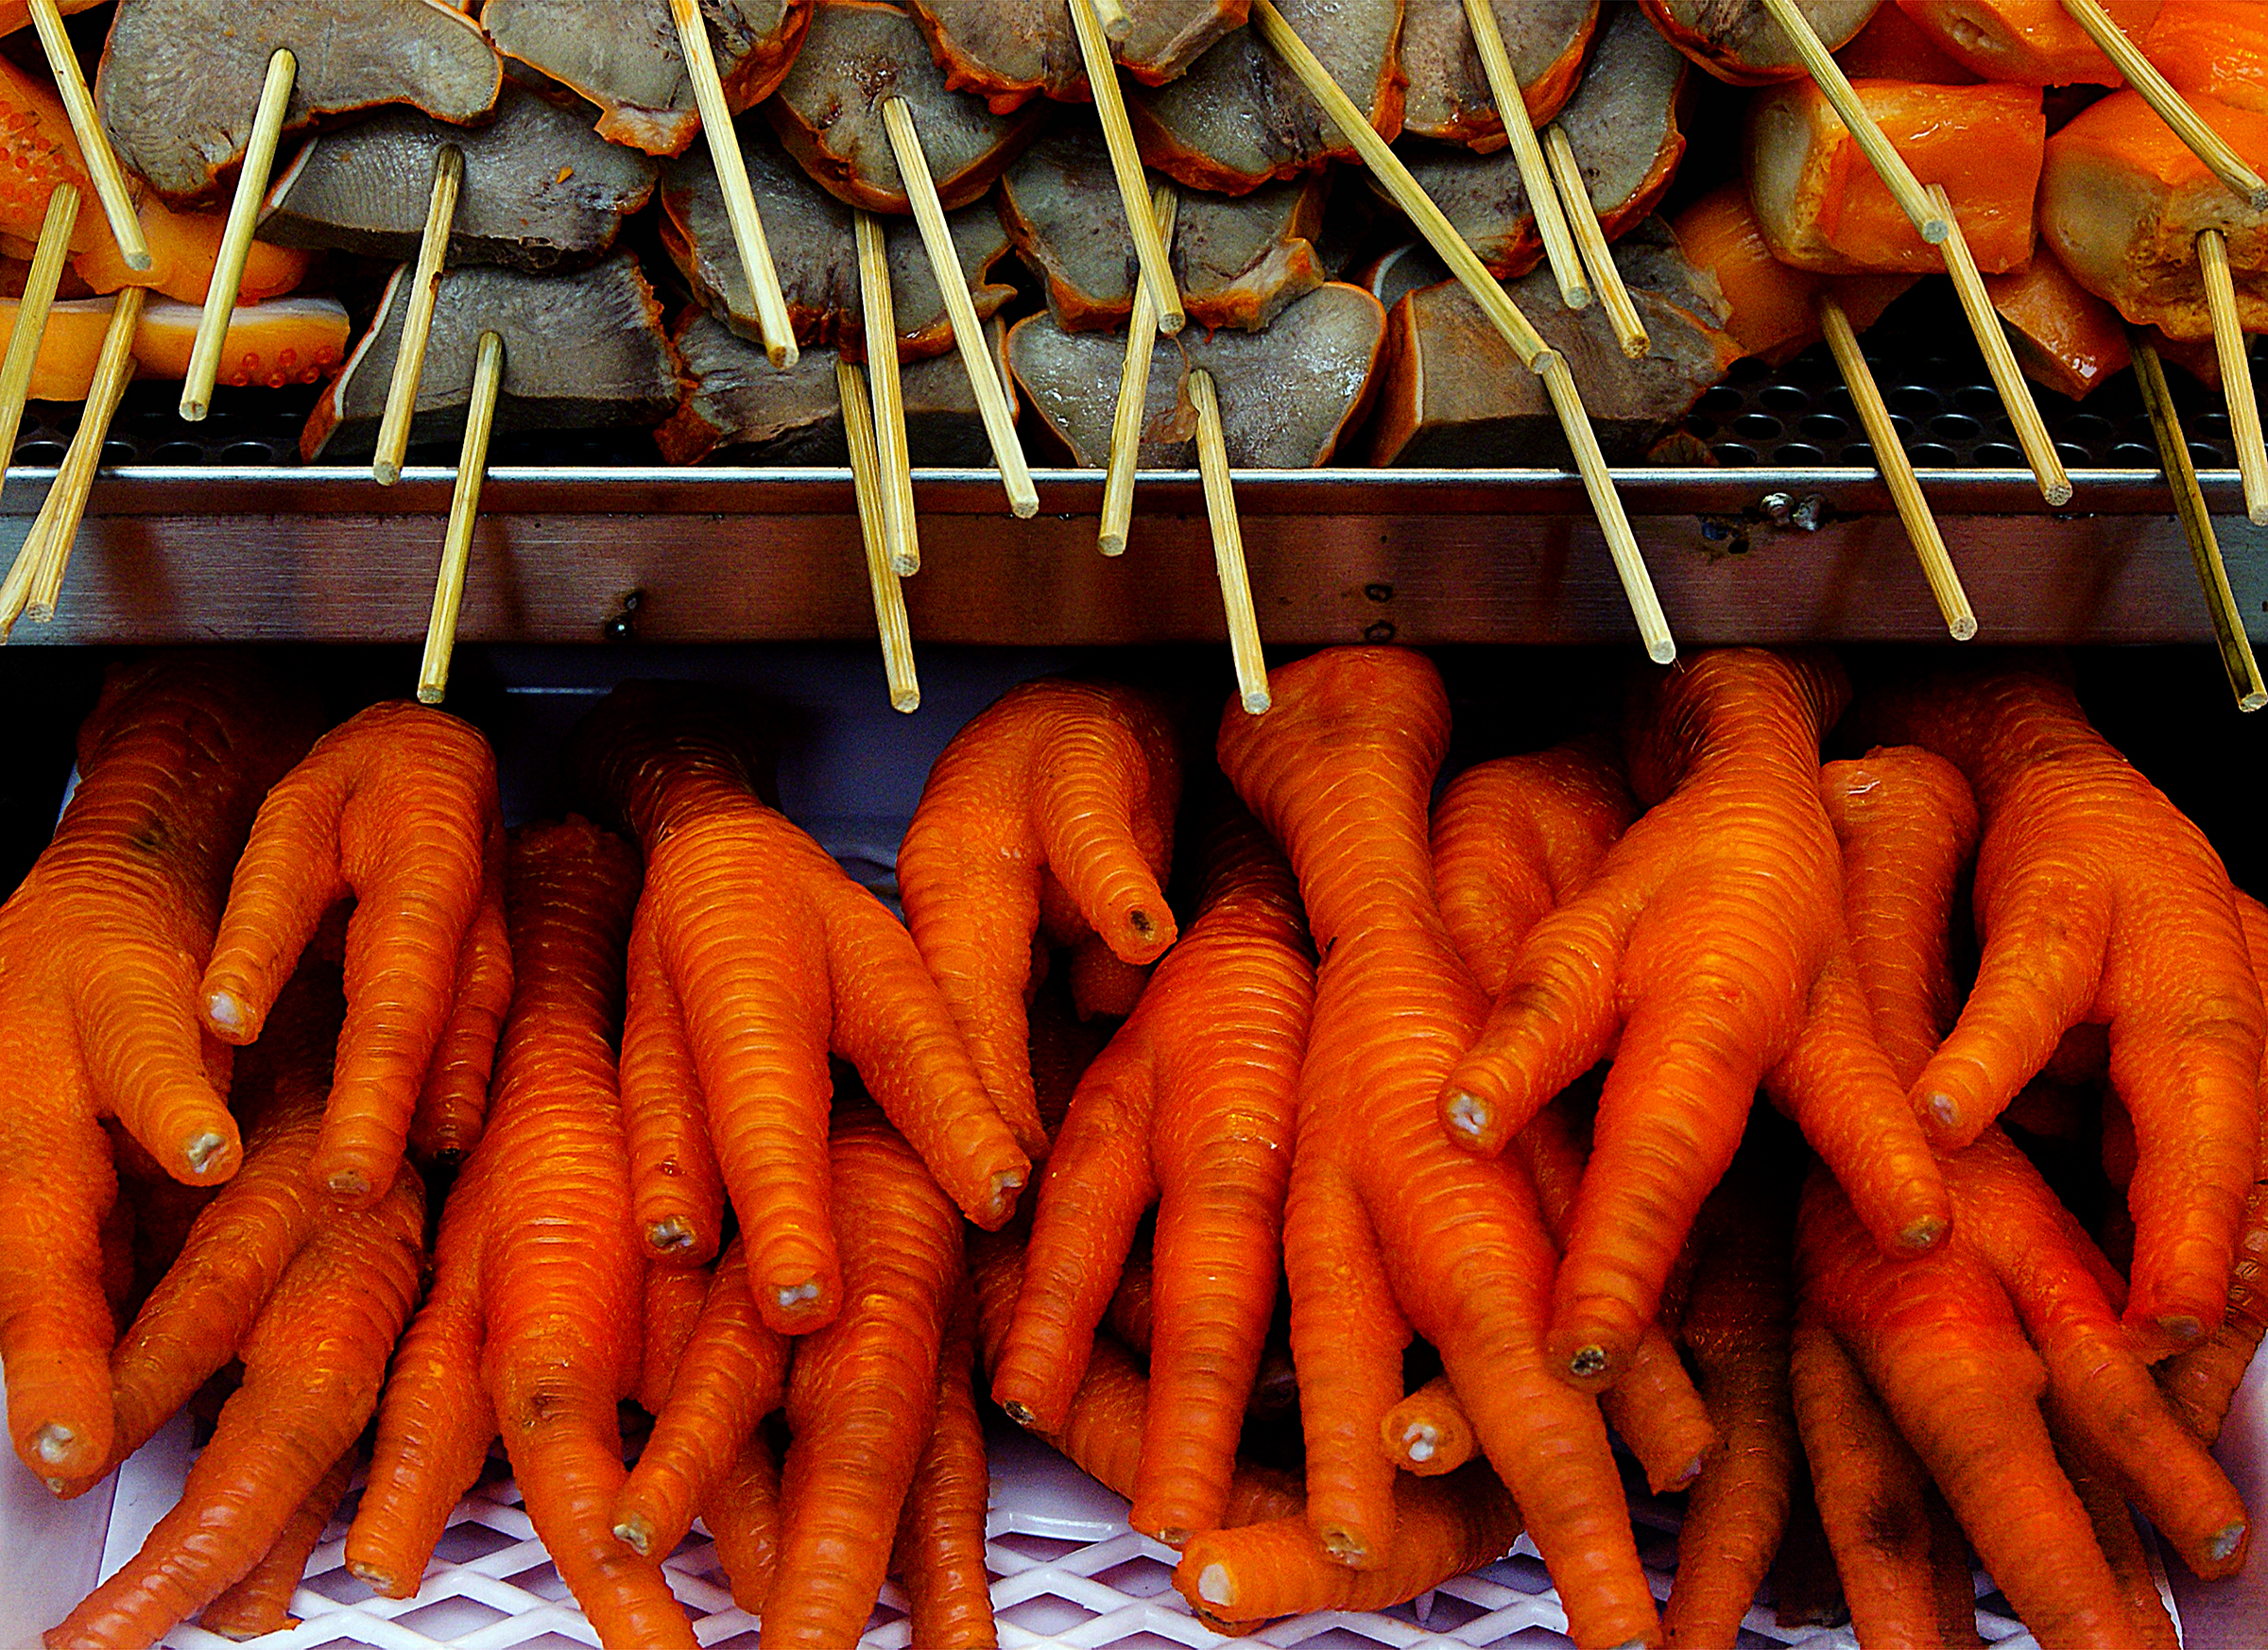
dish, food, produce, vegetable, fish, cuisine, carrot, hongkong, china, asainfood, chickenfeet